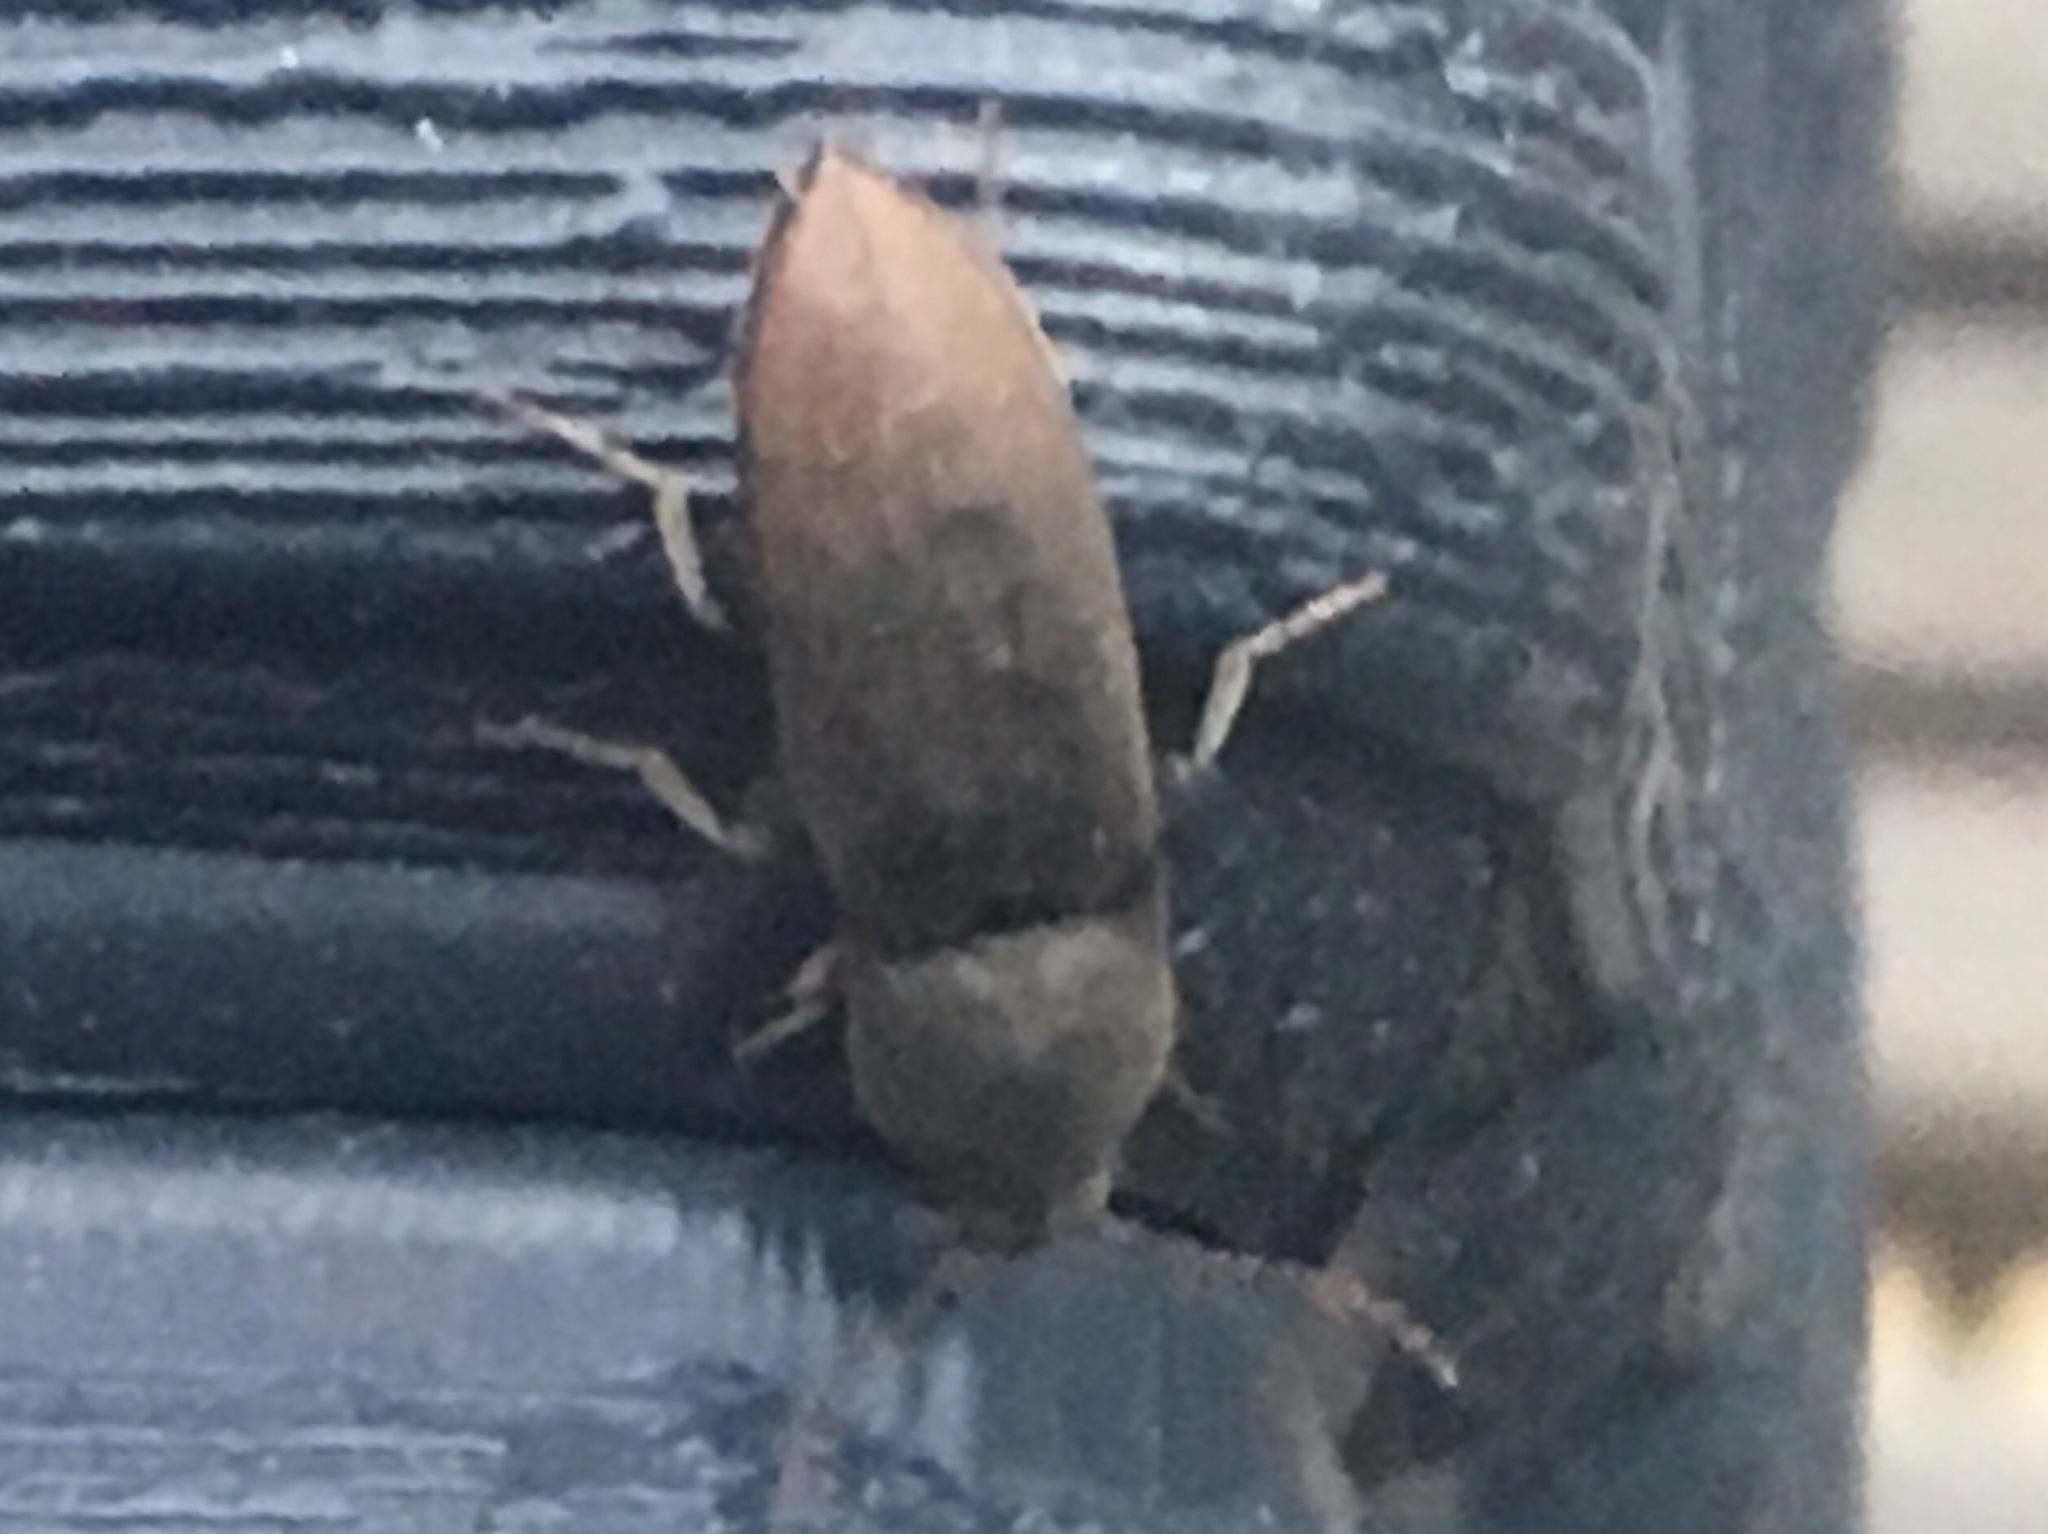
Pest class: clickbeetles_wireworms